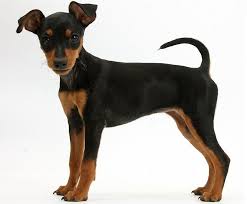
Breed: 561-n000127-miniature_pinscher